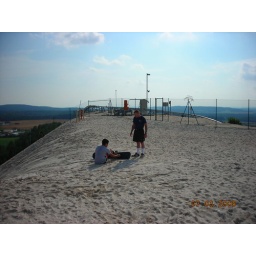
This is in Hirschau, Germany at a big sand hill where we, well Joey and Don went sand boarding.